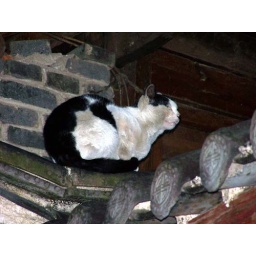
Local cat perched up on a building in the Lijiang Ancient Town. Lijiang, China